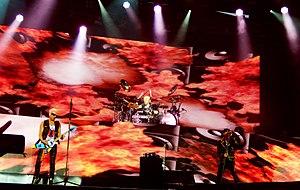
Scorpions au Festival de Beauregard en 2015
Scorpions est un groupe de hard rock allemand, originaire d'Hanovre. Leur premier album voit le jour en 1972. Le groupe connaît un prestige planétaire – surtout à partir des années 1980 – grâce à des titres hard rock tels que No One Like You en 1982 ou Rock You Like a Hurricane en 1984 et des ballades à l'instar de Still Loving You ou Wind of Change et Send Me an Angel en 1990, des chansons à grand succès commercial. Le déclin médiatique venu à partir des années 1990, les protagonistes se sont tournés vers de nouvelles expériences, avec notamment l'album Moment of Glory, Acoustica mais reviennent à leurs recettes traditionnelles en 2010 avec l'album Sting in the Tail.